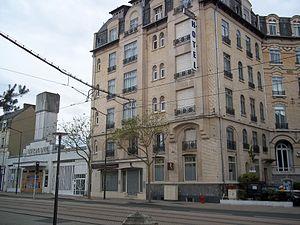
L'hotel Concorde et l'ancienne gare routière - Le Mans
Le quartier Gare Nord est la dénomination d'un quartier situé dans la ville du Mans. Son nom provient bien sûr de la gare s'y trouvant. Il offre la sortie donnant sur le centre-ville, alors que le quartier gare-sud dessert le quartier d'affaires Novaxud. Il est principalement constitué d’hôtels ou de services de restauration rapide, on y trouve des établissements d'enseignement privés ou encore des magasins de proximité. Ce quartier offre un pôle multimodal avec le passage du tramway. Son histoire est partagée entre celle de la gare installée en 1852, et celle du centre-ville du Mans.
Ce tableau présente la liste de tous les monuments historiques classés ou inscrits dans la ville du Mans, Sarthe, en France.